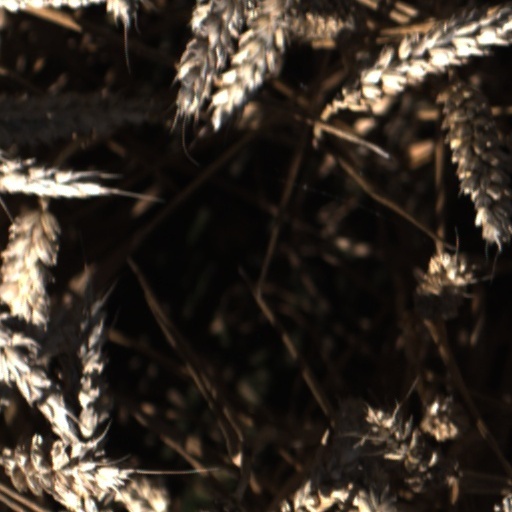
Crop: wheat